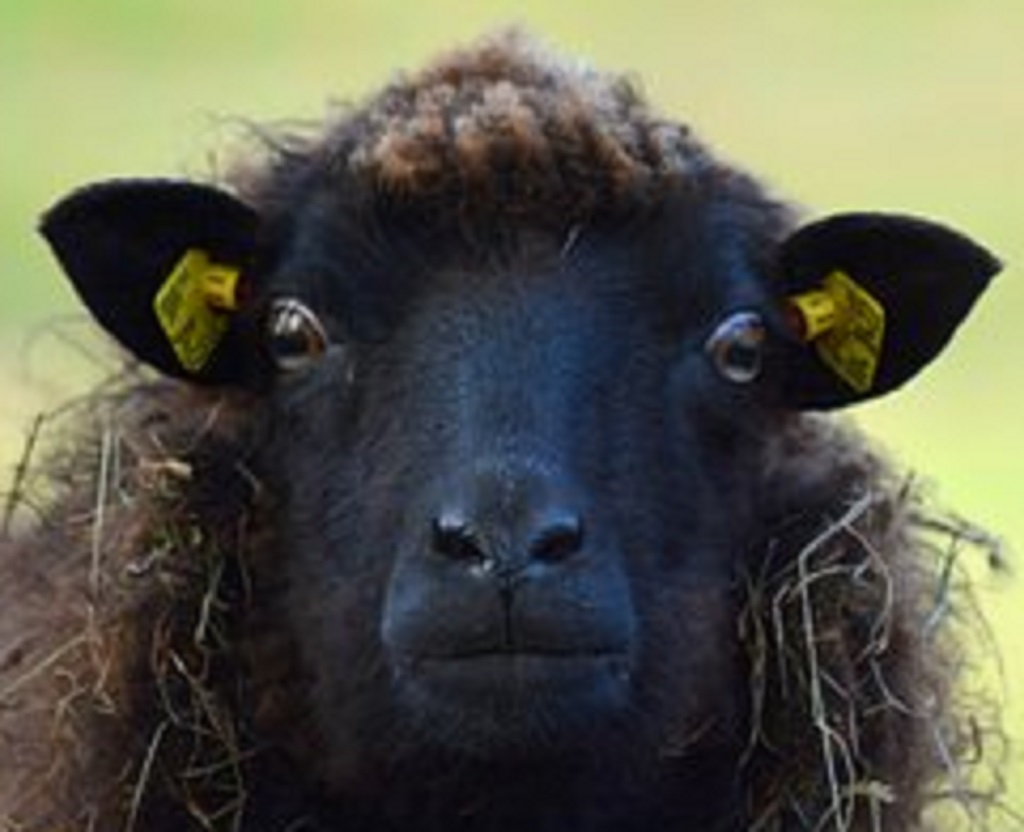
Label: no pain